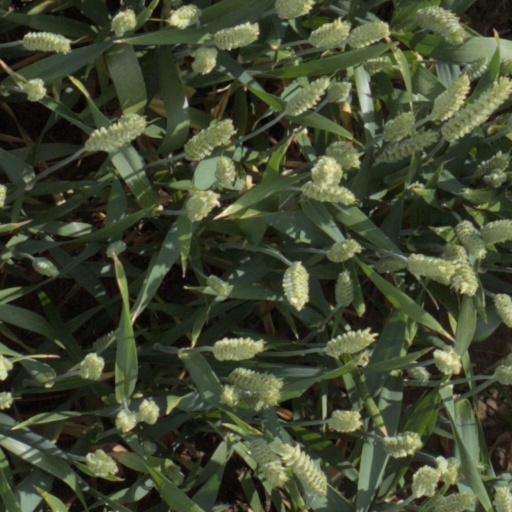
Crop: wheat